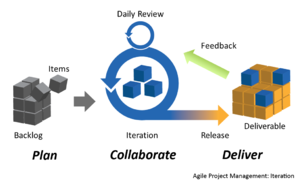
En management agile, les itérations sont des cycles par lesquels des équipes planifient, collaborent et livrent des fonctions d’entreprises, des produits, etc. Cette technique est souvent appliquée dans les méthodologies comme le scrum, lean, avec ou sans l’aide d’outils de management agile.